Silkhenge

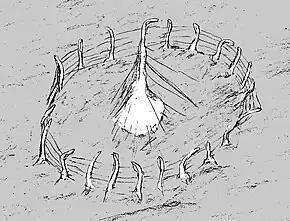
Artist's rendering of a typical silkhenge structure

Silkhenge structures are a means of spider reproduction used by one or more currently-unknown species of spider. It typically consists of a central "spire" constructed of spider silk, containing one to two eggs, surrounded by a sort of fence of silk in a circle.